Mercury Theatre, Notting Hill Gate

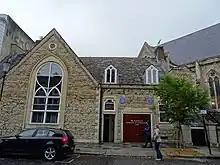
Mercury theatre building in 2015. The figure of Mercury is top right

The Mercury Theatre was a small theatre on Ladbroke Road, Notting Hill Gate, London, notable for the productions of poetic dramas between 1933 and 1956, and as the home of the Ballet Rambert until 1987.